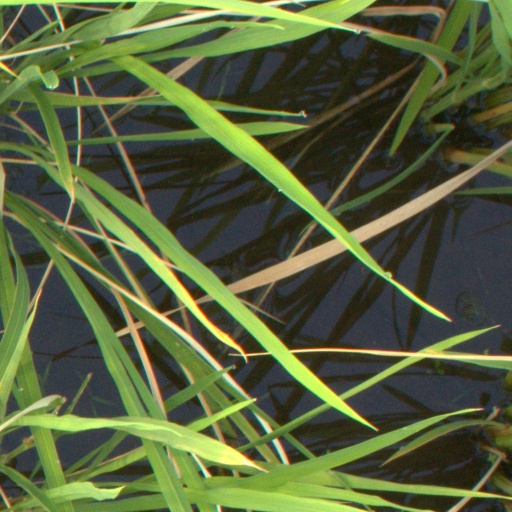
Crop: rice